Constantijn Huygens

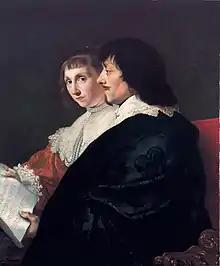
Susanna van Baerle (1599-1637), and her husband Constantijn Huygens (1596-1687), painted by Jacob van Campen

In the Spring of 1618 Constantijn found employment with Sir Dudley Carleton, the English envoy at the Court in The Hague. In the summer, he stayed in London in the house of the Dutch ambassador, Noël de Caron. During his time in London his social circle widened and he also learned to speak English. In 1620, towards the end of the Twelve Years' Truce, he travelled as a secretary of ambassador François van Aerssen to Venice, to gain support against the threat of renewed war. He was the only member of the legation who could speak Italian.